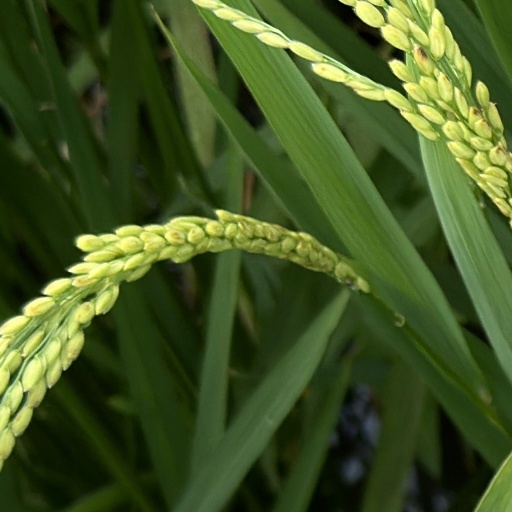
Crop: rice